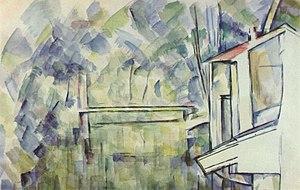
Paul Cézanne, ou Paul Cezanne, né le 19 janvier 1839 à Aix-en-Provence et mort le 22 octobre 1906 dans la même ville, est un peintre français, membre, un temps, du mouvement impressionniste, et considéré comme le précurseur du post-impressionnisme et du cubisme.
Cette liste de peintures de Paul Cézanne reste non exhaustive.